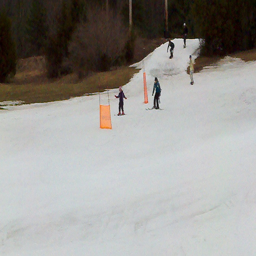
A group of people skiing down a hill.
Several people on skis on a snowy slope.
A group of young men riding down the side of a snow covered slope.
Five skiers going through obstacles on a ski slope.
people skating on the snow with orange flags on the way.